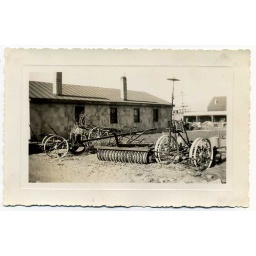
This is the front office building StickerGiant is in as it was in 1939. The warehouse was built much later